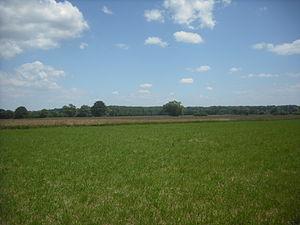
Le Grande Ried, Sélestat, France
Sélestat est une commune française, dans le département du Bas-Rhin, en Alsace.